Clive Uhr

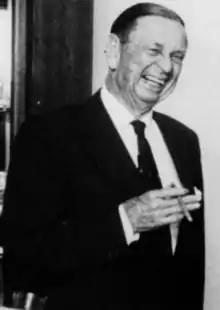
Clive Uhr at Doomben Racecourse,Queensland

Sir Clive Wentworth Uhr CBE (1 January 1903 – 19 September 1974) was an Australian radiologist. Born in Brisbane to a family of Australian-Irish ancestry, grandson of prospector Wentworth D'Arcy Uhr, Uhr was educated at the University of Sydney. Following graduation he pursued a medical career at the Royal Brisbane Hospital before joining private practice in 1932, and then the Australian Army Medical Corps in 1940.